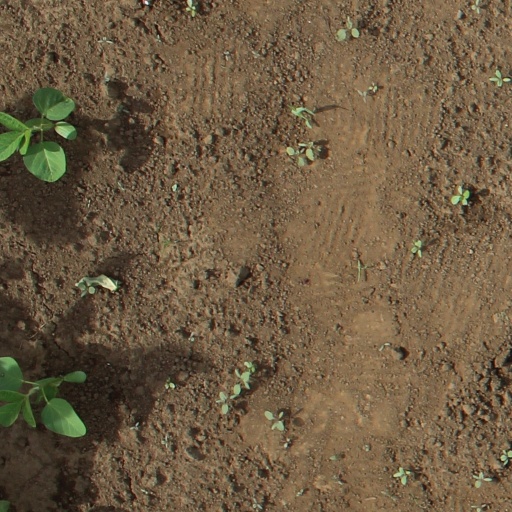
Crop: soybean